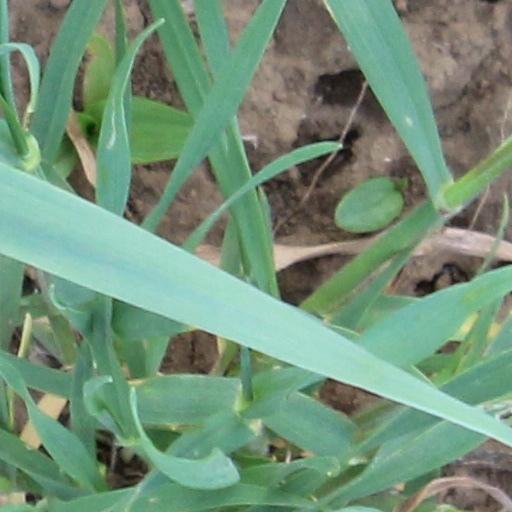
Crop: wheat